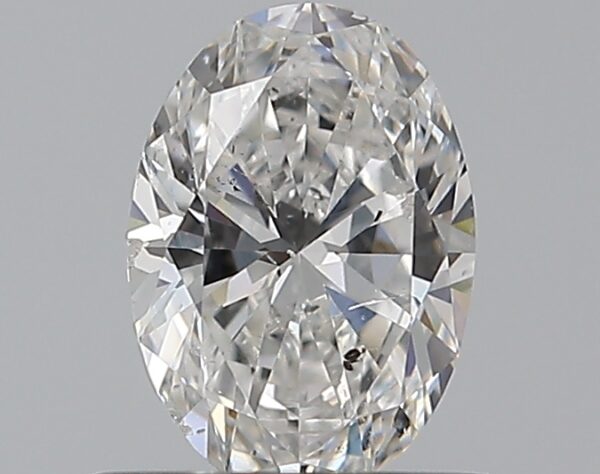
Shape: oval
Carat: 0.5
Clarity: SI2
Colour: F
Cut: EX
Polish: EX
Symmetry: VG
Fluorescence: N
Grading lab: GIA
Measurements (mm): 6.28 x 4.44 x 2.76